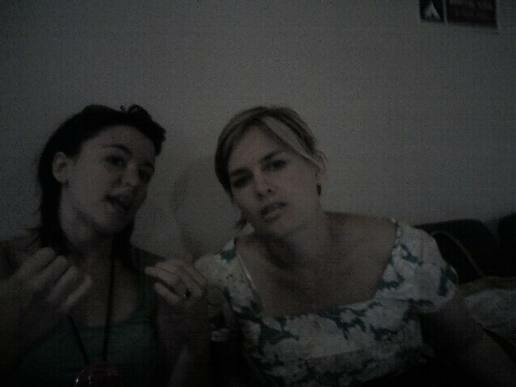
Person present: Yes